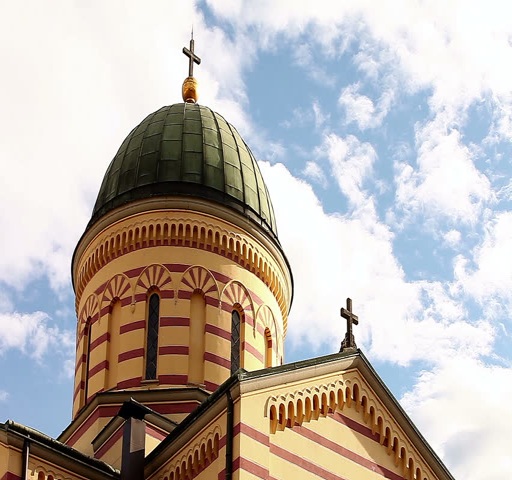
religion with a cloudy sky